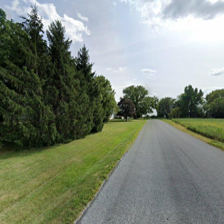
Label: streetView